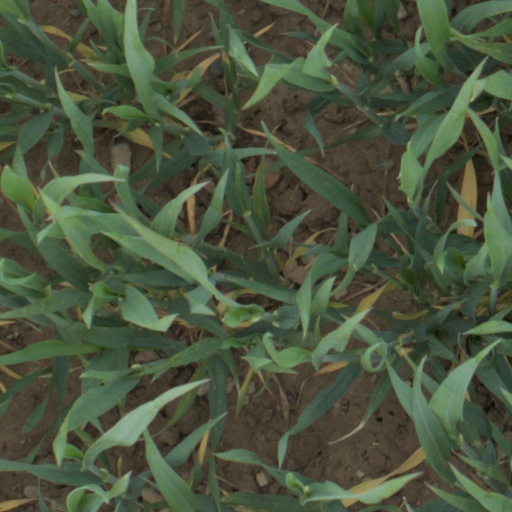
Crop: wheat